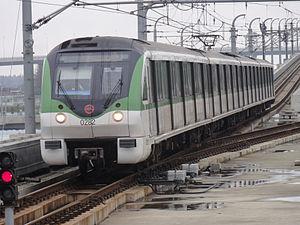
Le métro de Shanghai est le réseau métropolitain desservant la municipalité de Shanghai, recouvrant 13 de ses 16 districts municipaux et la ville de Kunshan, dans la province limitrophe de Jiangsu. Le métro de Shanghai est un des plus grand système de transport urbain au monde selon la longueur du réseau.